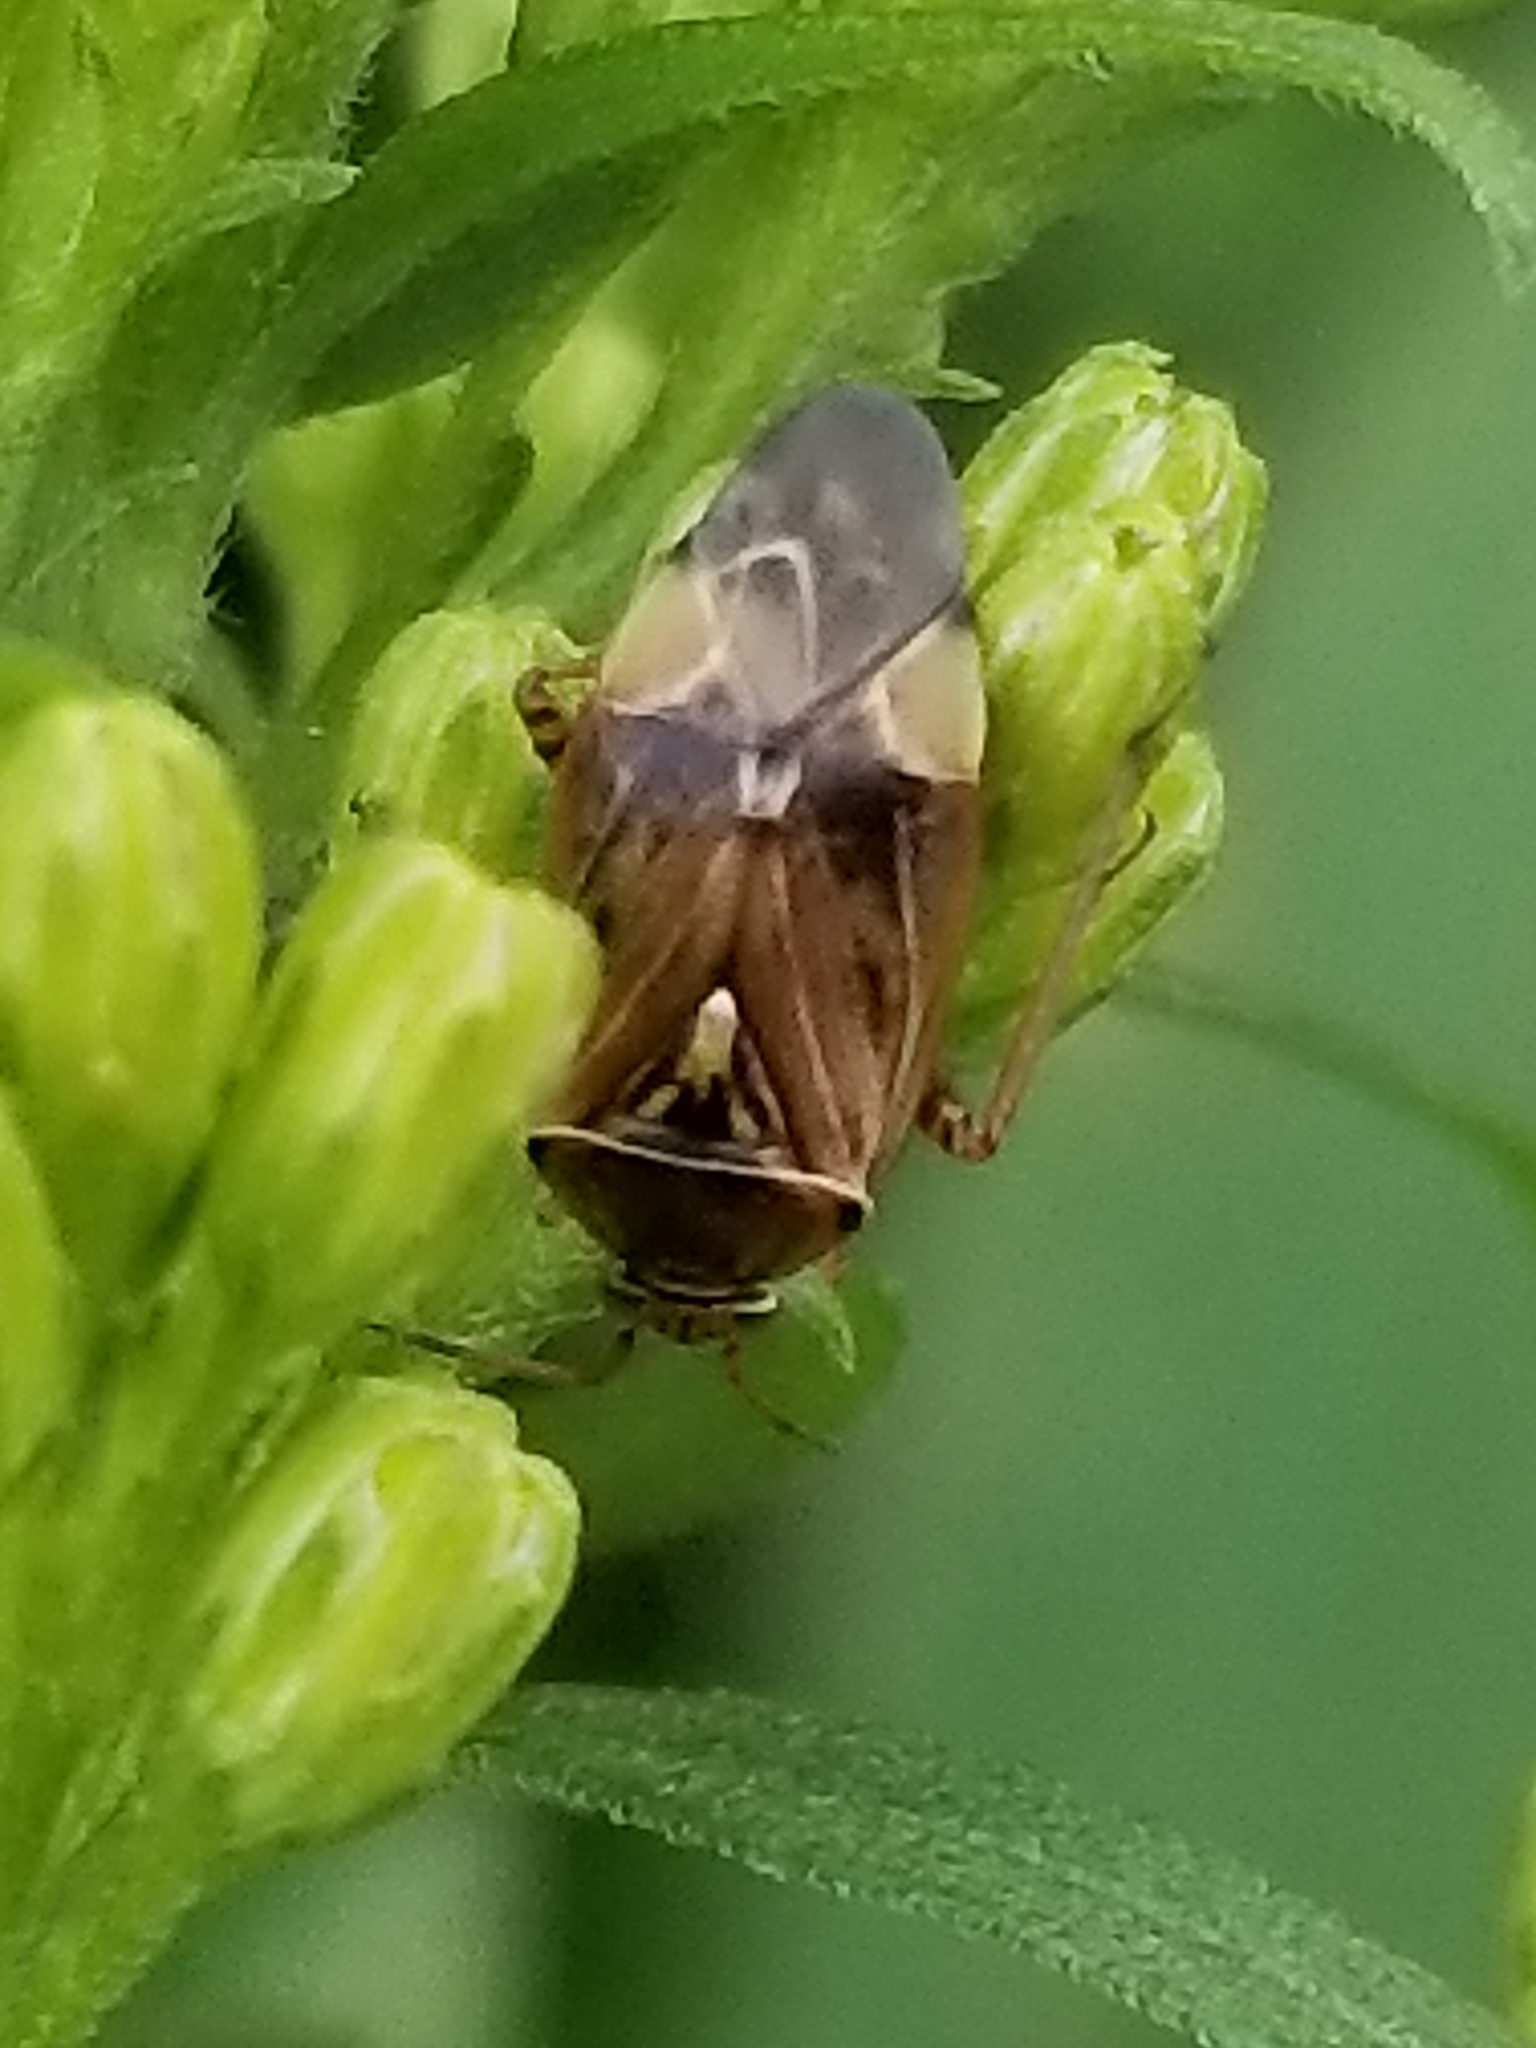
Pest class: lygus_bug